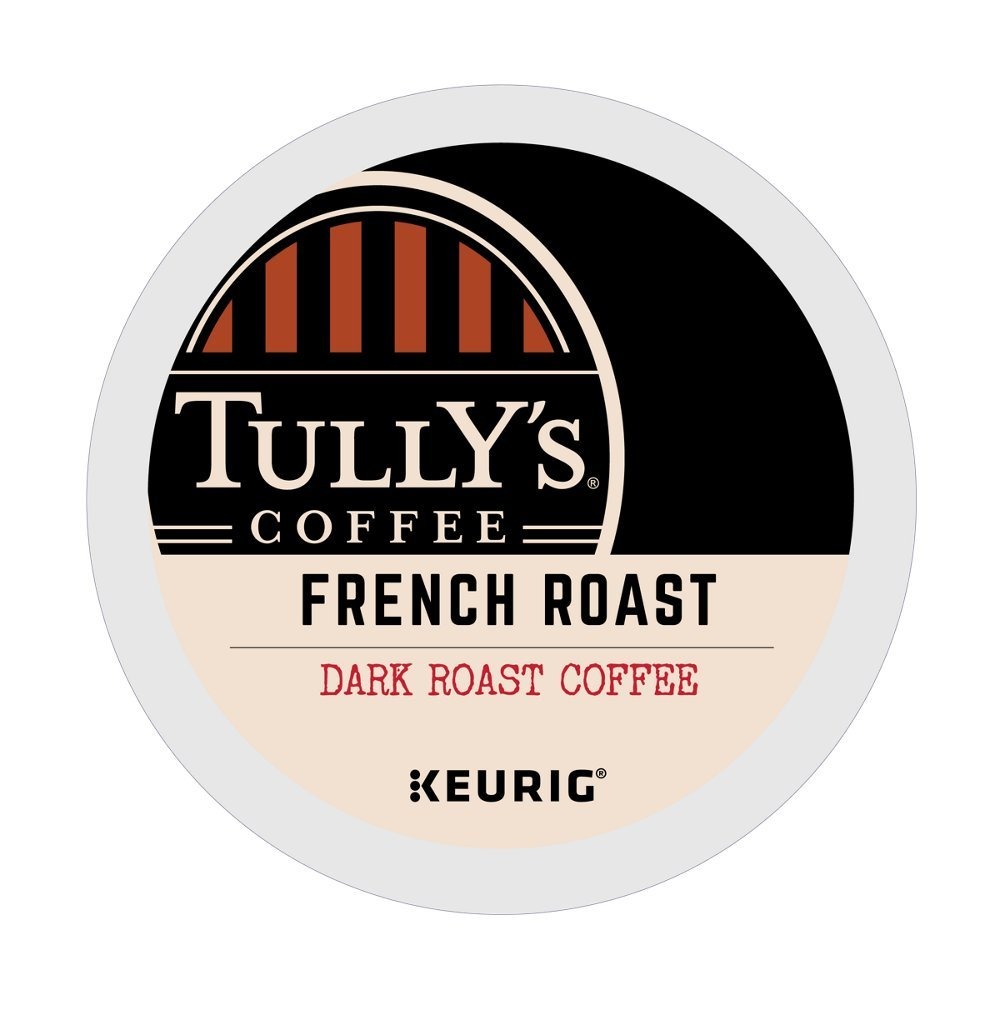
Item Name: Tully's Coffee French Roast Extra Bold, K-Cup for Keurig Brewers 72 Count
Value: 72.0
Unit: Count

Price: 22.66